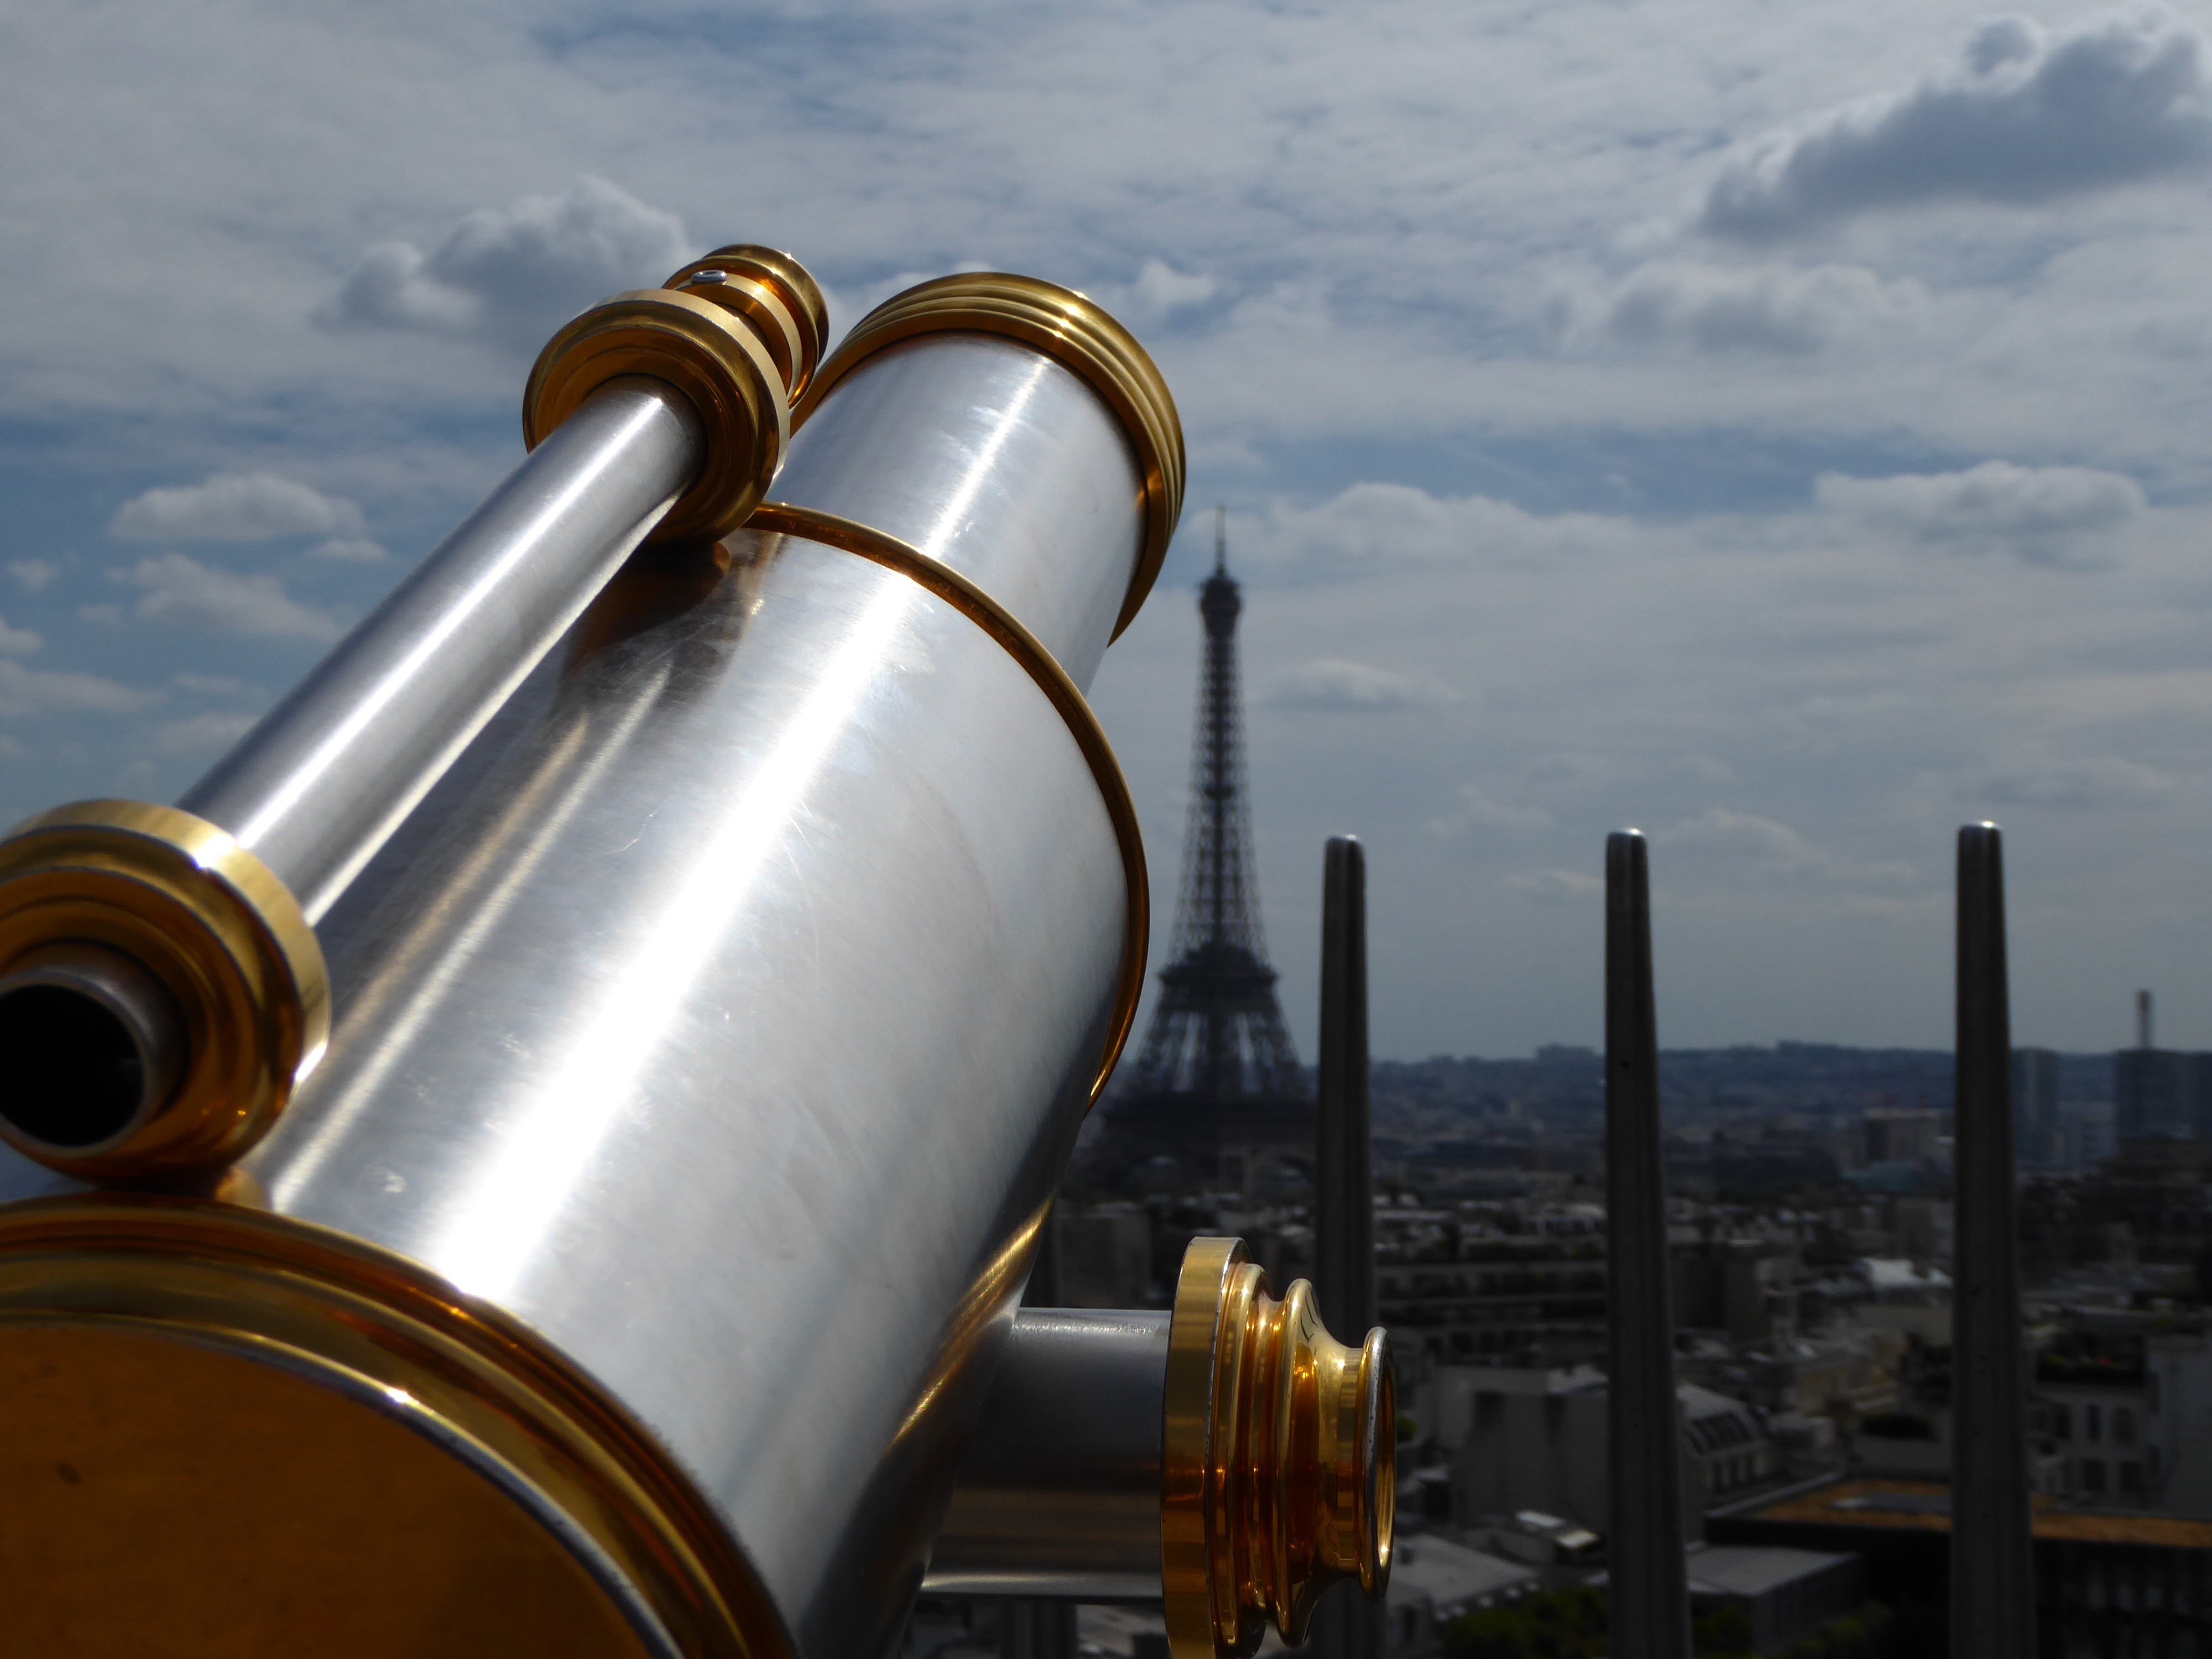
vintage, view, city, eiffel tower, paris, urban, cityscape, panorama, france, europe, tower, lens, metal, landmark, industry, tourism, capital, vision, look, observation, watching, binoculars, optical, man made object, spyglass, aircraft engine